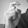
ASL letter: X